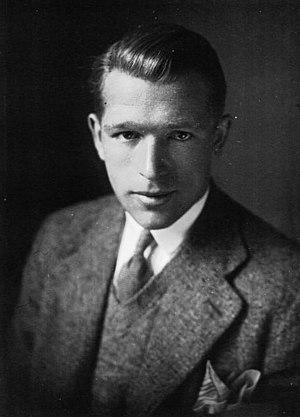
Willy Falck Hansen, né le 4 avril 1906 à Helsingør et mort le 17 mars 1978 à Brașov, est un coureur cycliste danois, champion olympique du kilomètre aux Jeux olympiques de 1928 à Amsterdam et champion du monde de vitesse en 1931.